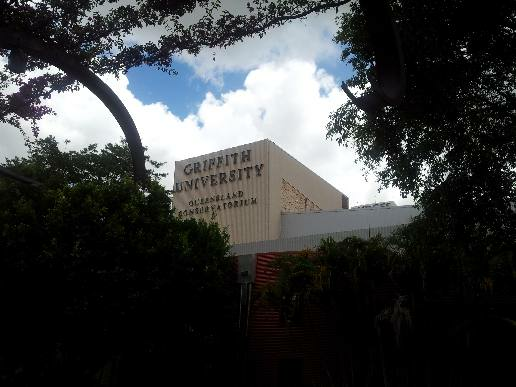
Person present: No